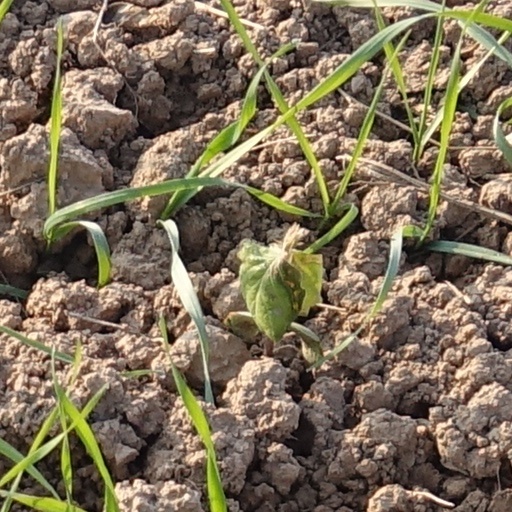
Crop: wheat